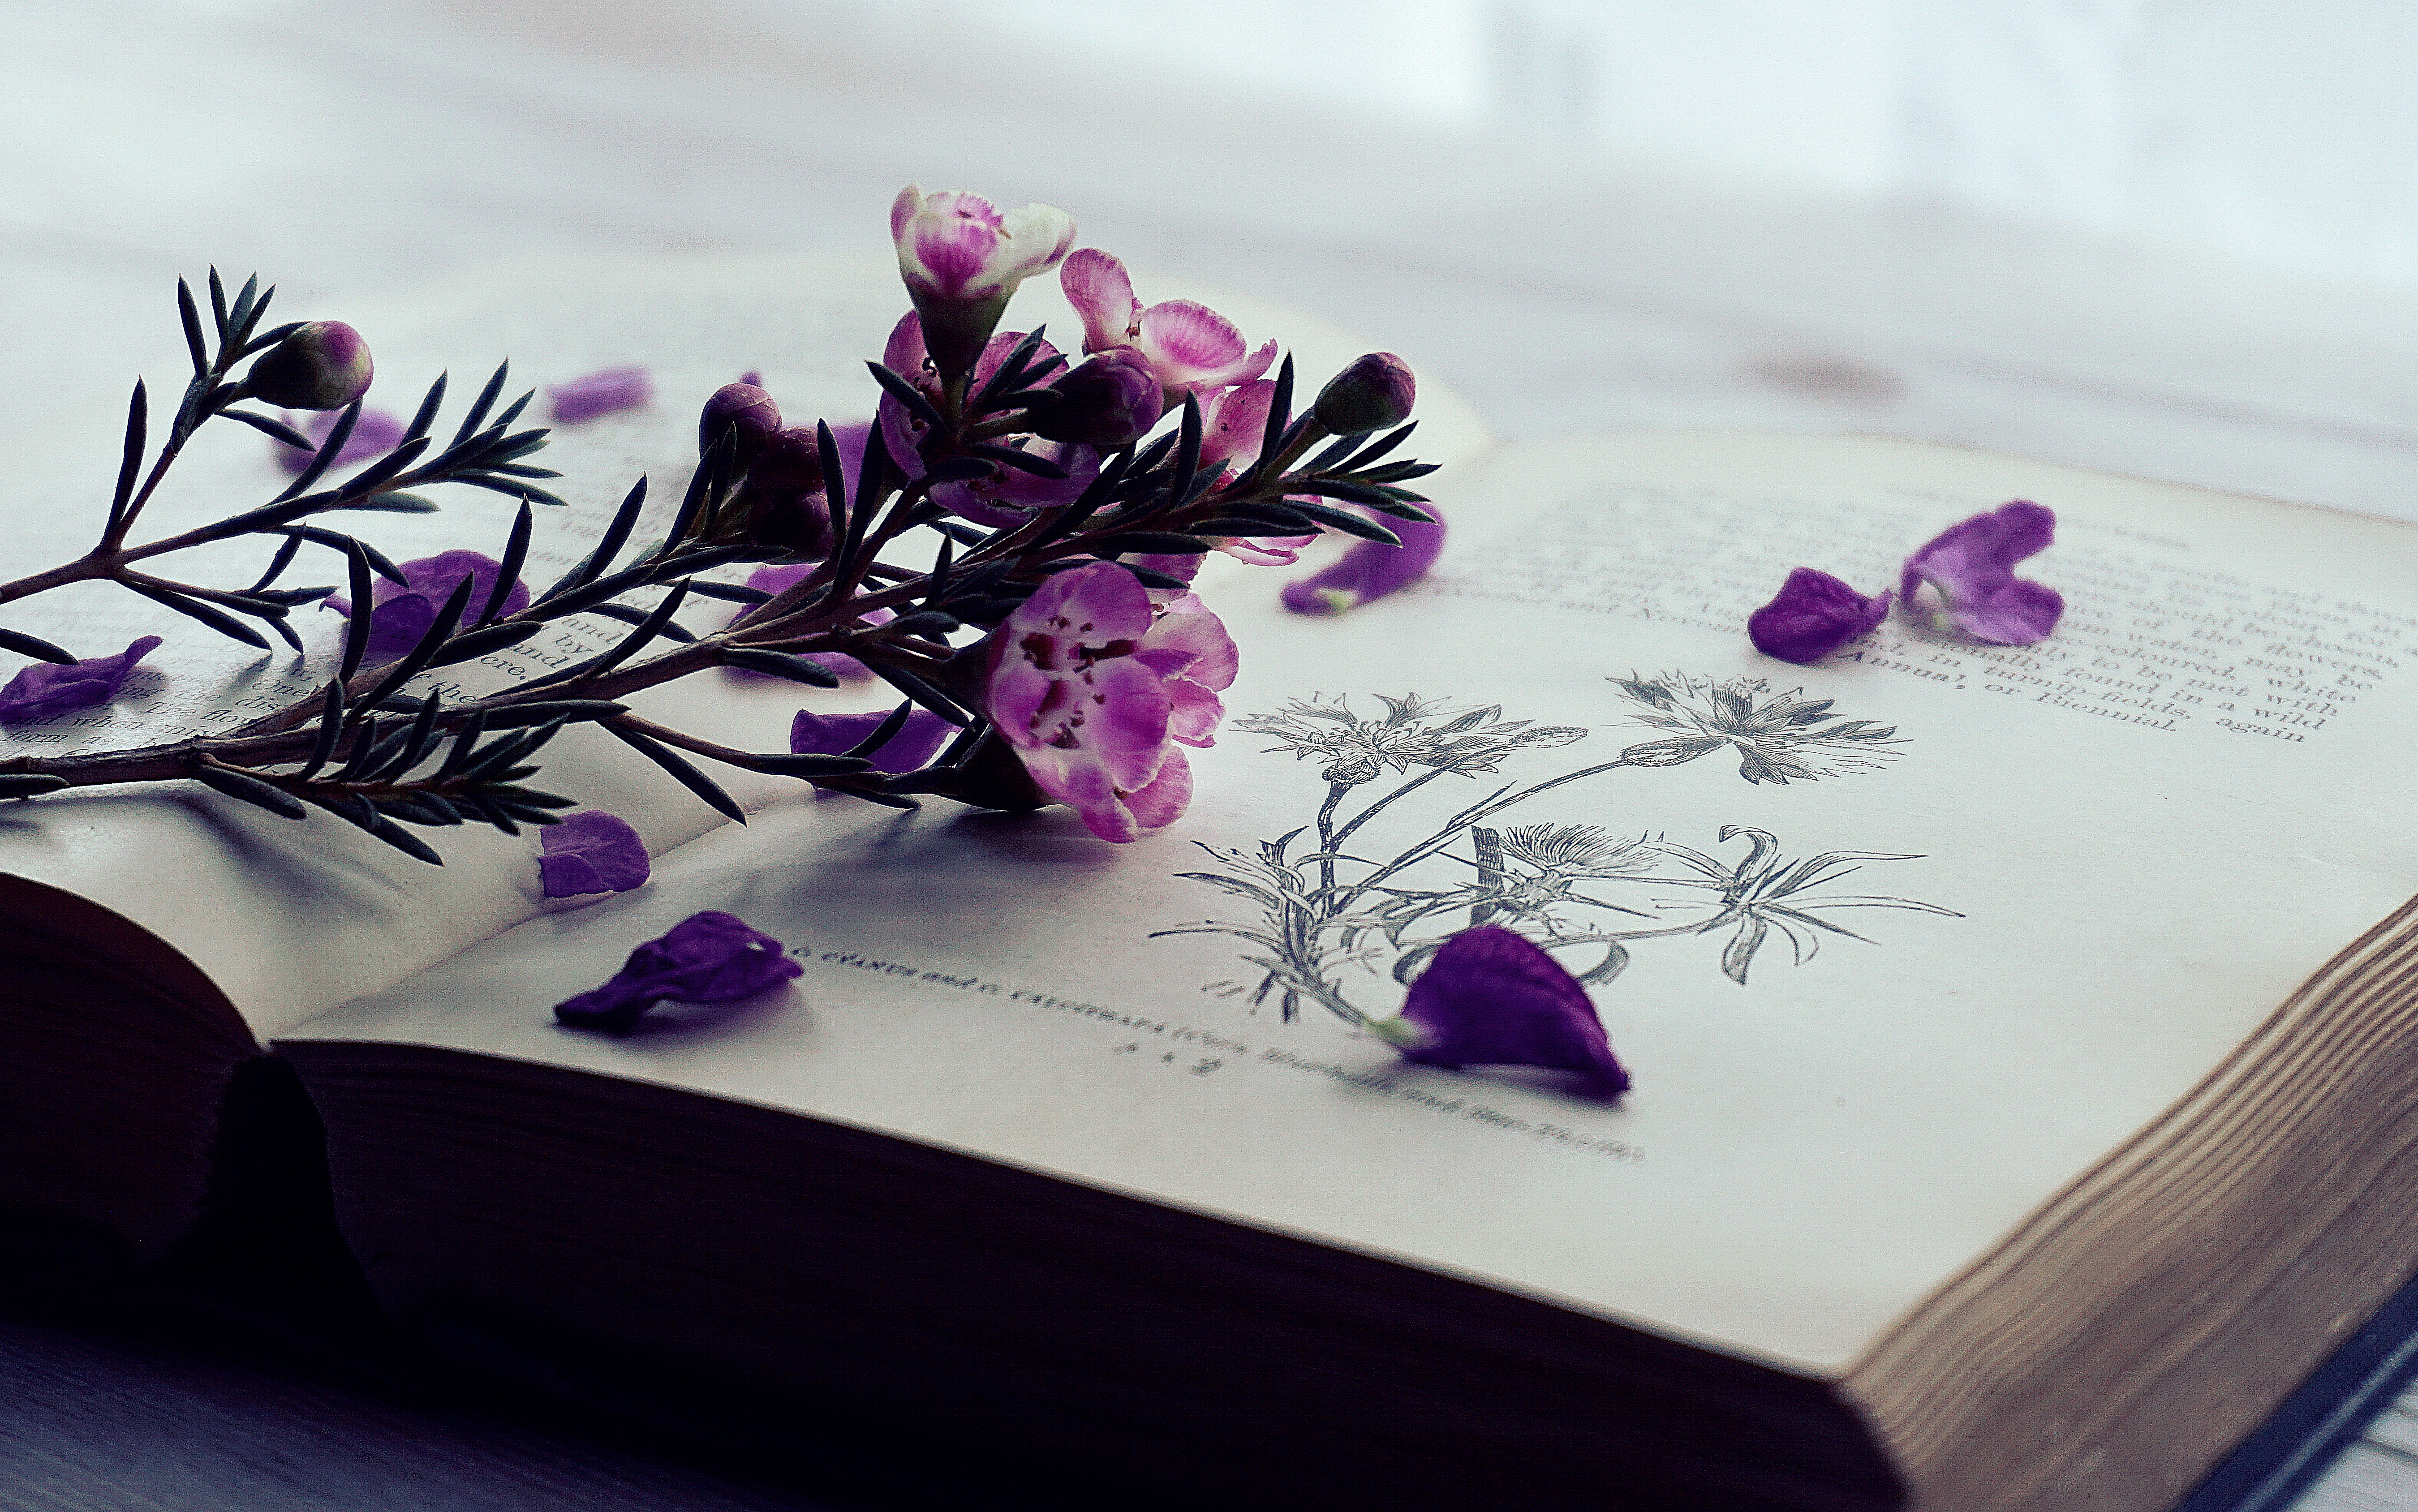
flowers, wax flowers, books, reading, old books, literature, nature, floral, pink, flower, purple, violet, lilac, flora, plant, petal, flower arranging, floral design, floristry, still life photography, blossom, artificial flower